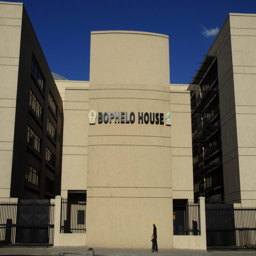
the provincial government building in the centre of the city